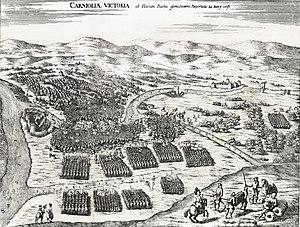
1593 est une année commune commençant un vendredi.
Ceci est une liste de conflits en Europe en ordre chronologique, comprenant les guerres entre nations européennes, les guerres civiles au sein des nations européennes, les guerres entre une nation européenne et une nation non-européenne dont le champ de bataille est situé en Europe, les invasions des nations européennes et les révoltes ou insurrections au sein des nations européennes.